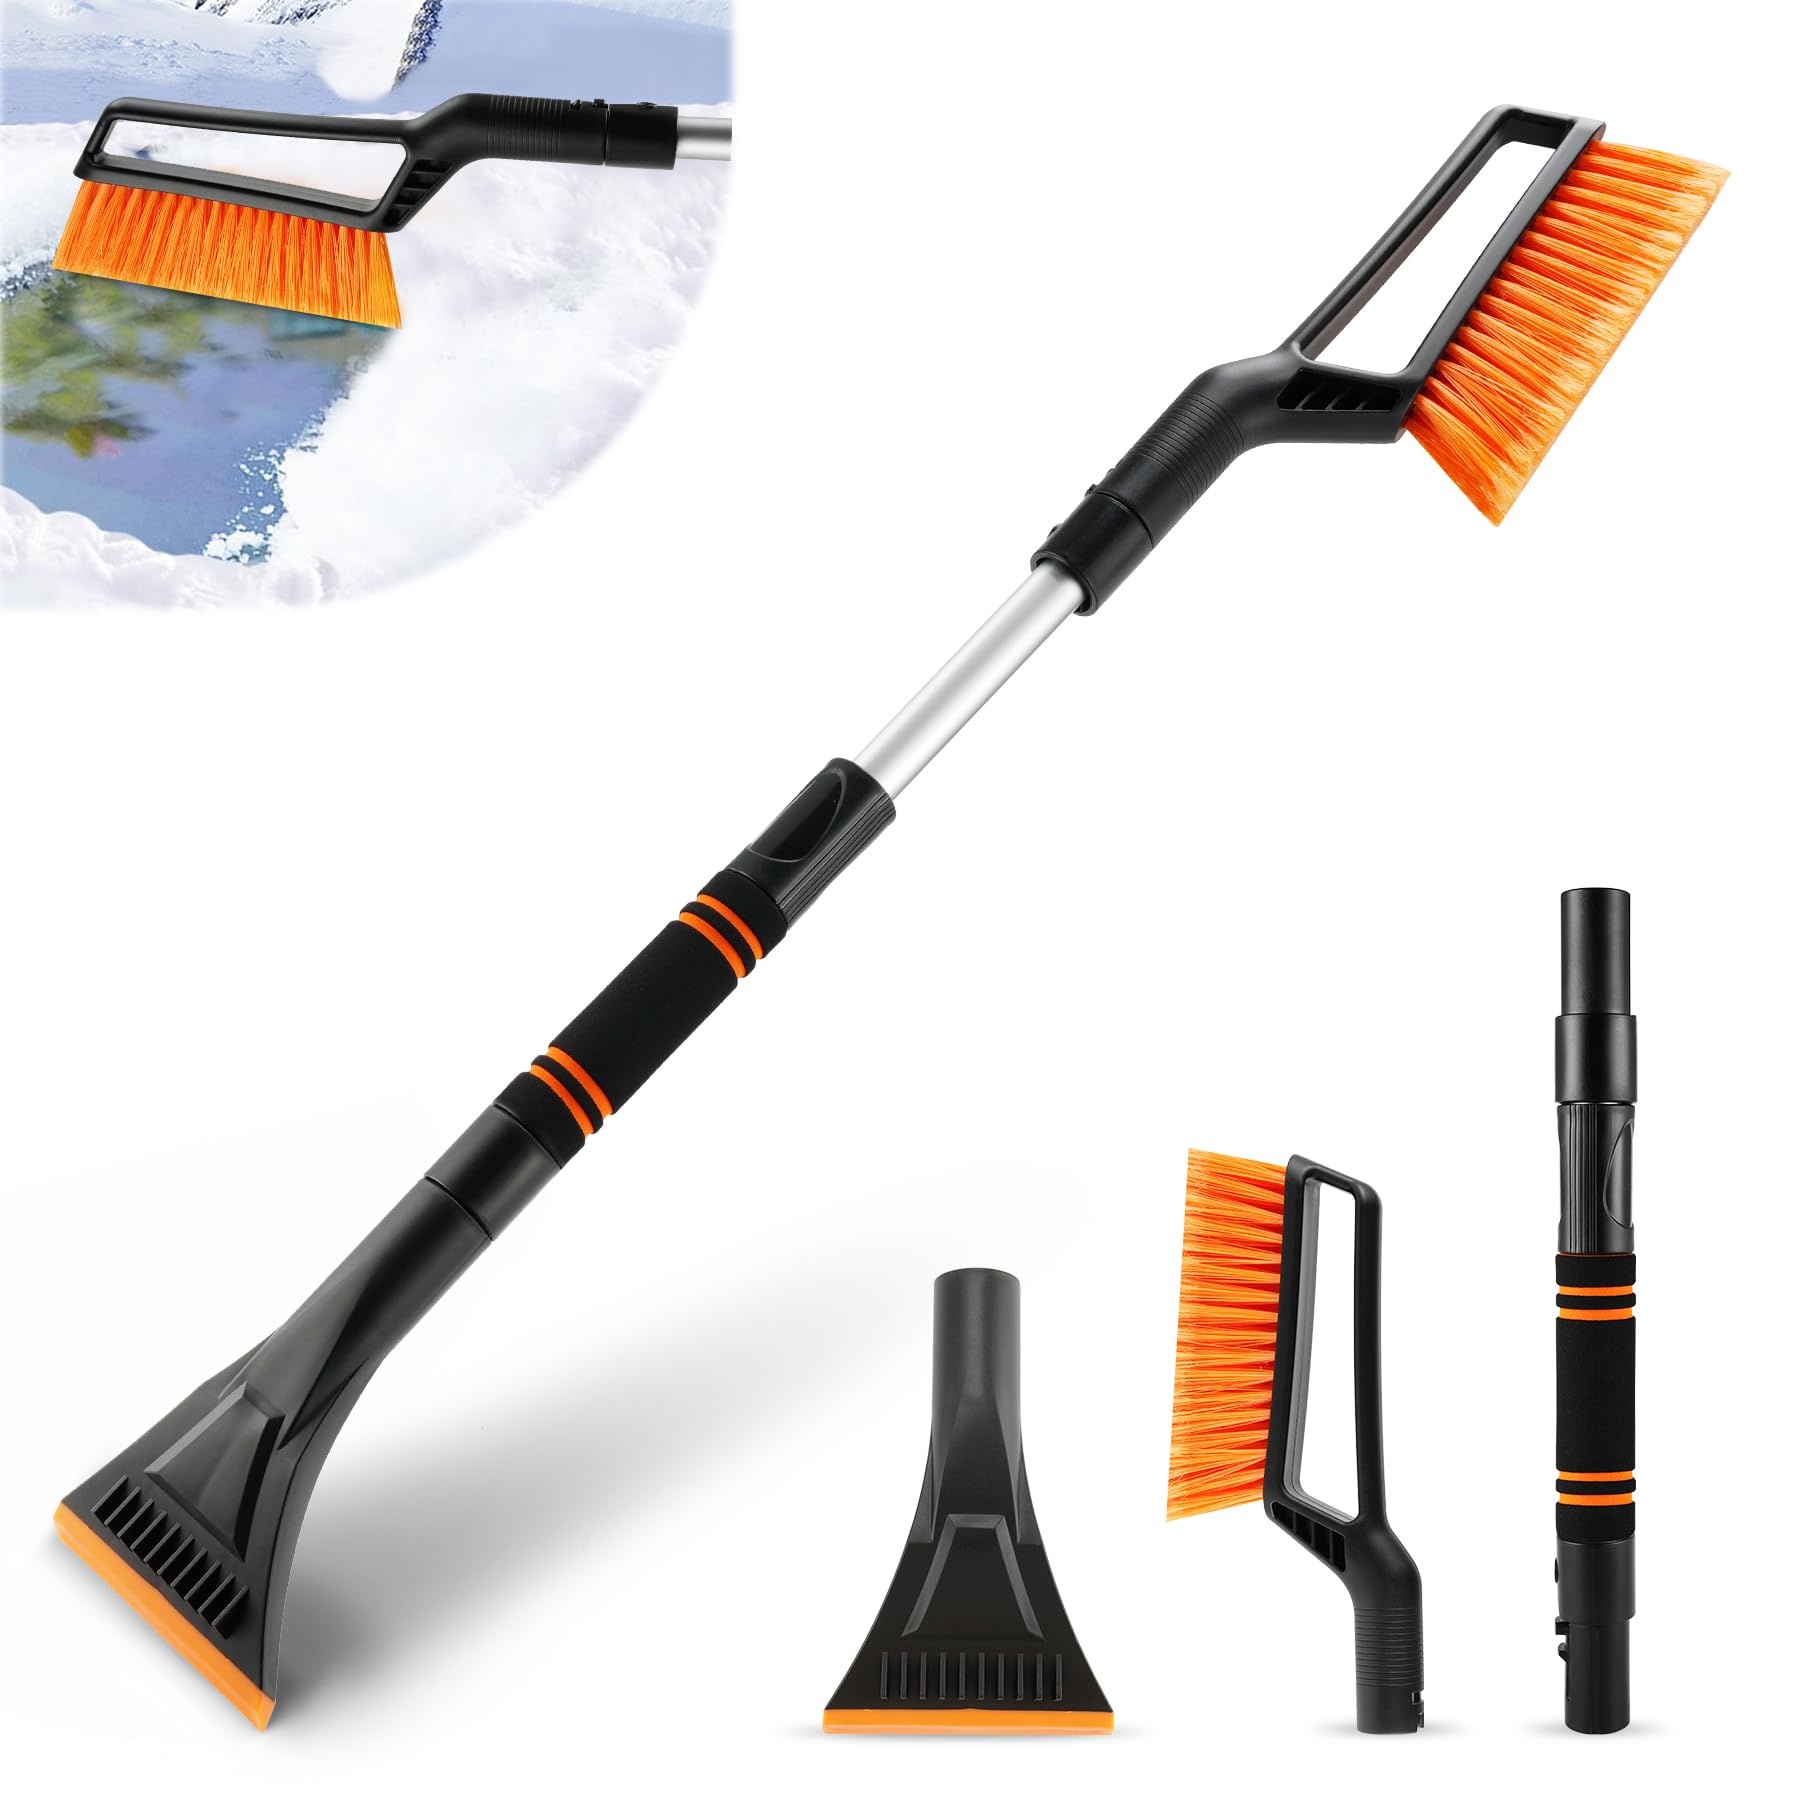
LivTee Ice Scraper and Snow Brush for Car Windshield, 32.5" Extendable Snow Removal Tool, Automotive Exterior Accessories and Winter Essentials for Cars, Trucks, and SUVs,Orange
Brand: LivTee
Brand: LivTee Features: 【Durable Construction】 Crafted from high-strength ABS, PC bristles, and an EVA foam handle, this snow removal tool is built to withstand snowstorms and temperatures as low as -40°F, ensuring long-lasting performance. The polished brush head enhances softness and effectively protects your car's paint from scratches, while its thicker bristles compared to competitors reduce fading and wear. 【Specially Treated Soft Bristles】Unlike stiff, straight bristles, ours are uniquely curved and soft for superior snow removal. This design not only enhances cleaning efficiency but also reduces fading and wear, ensuring a longer-lasting, gentler clean for your vehicle. 【Efficient Snow and Ice Remova】Effortlessly brush off snow and scrape ice without damaging your windshield. The soft EVA foam handle provides a comfortable grip, while the rear design with knuckles helps crush thick ice layers, preventing scratches. The dual-sided scraper design makes handling thick ice more efficient and quickly clears snow from windshields, roofs, doors, hoods, and mirrors. 【Convenient Detachable Design】 This versatile snow removal tool separates into three parts for easy storage and transportation. The brush and scraper quickly detach and reattach, simplifying use and saving space. 【Adjustable Length】 With a telescoping design extending up to 32.5 inches, this tool is ideal for large vehicles like SUVs and trucks. Easily reach the center of your windshield or roof, with adjustable length to suit your needs. The 7.5-inch brush head quickly covers the windshield, while the 4.25-inch scraper gets into tight spots without leaving scratches. Part Number: LivTee-PLP-5050-1W Details: Multi-functional Snow Removal Tools Clear the way this winter with our compact, all-in-one snow brush and ice scraper—your go-to tool for a frost-free drive! Product Features: Dual-Function Design: Snow brush and ice scraper combined in one tool for quick and easy winter car maintenance. Durable Bristles: Strong bristles efficiently sweep away snow without scratching your vehicle’s surface. Ergonomic Handle: Comfortable, non-slip grip for easy use, even in cold, wet conditions. Compact and Portable: Lightweight and easy to store in your car for on-the-go use during winter weather. Winter's toughest tool—designed for you, because you deserve a clear, safe drive every time. Package Dimensions: 14.8 x 5.1 x 2.7 inches
Category: Home & Garden > Lawn & Garden > Snow Removal > Ice Scrapers & Snow Brushes